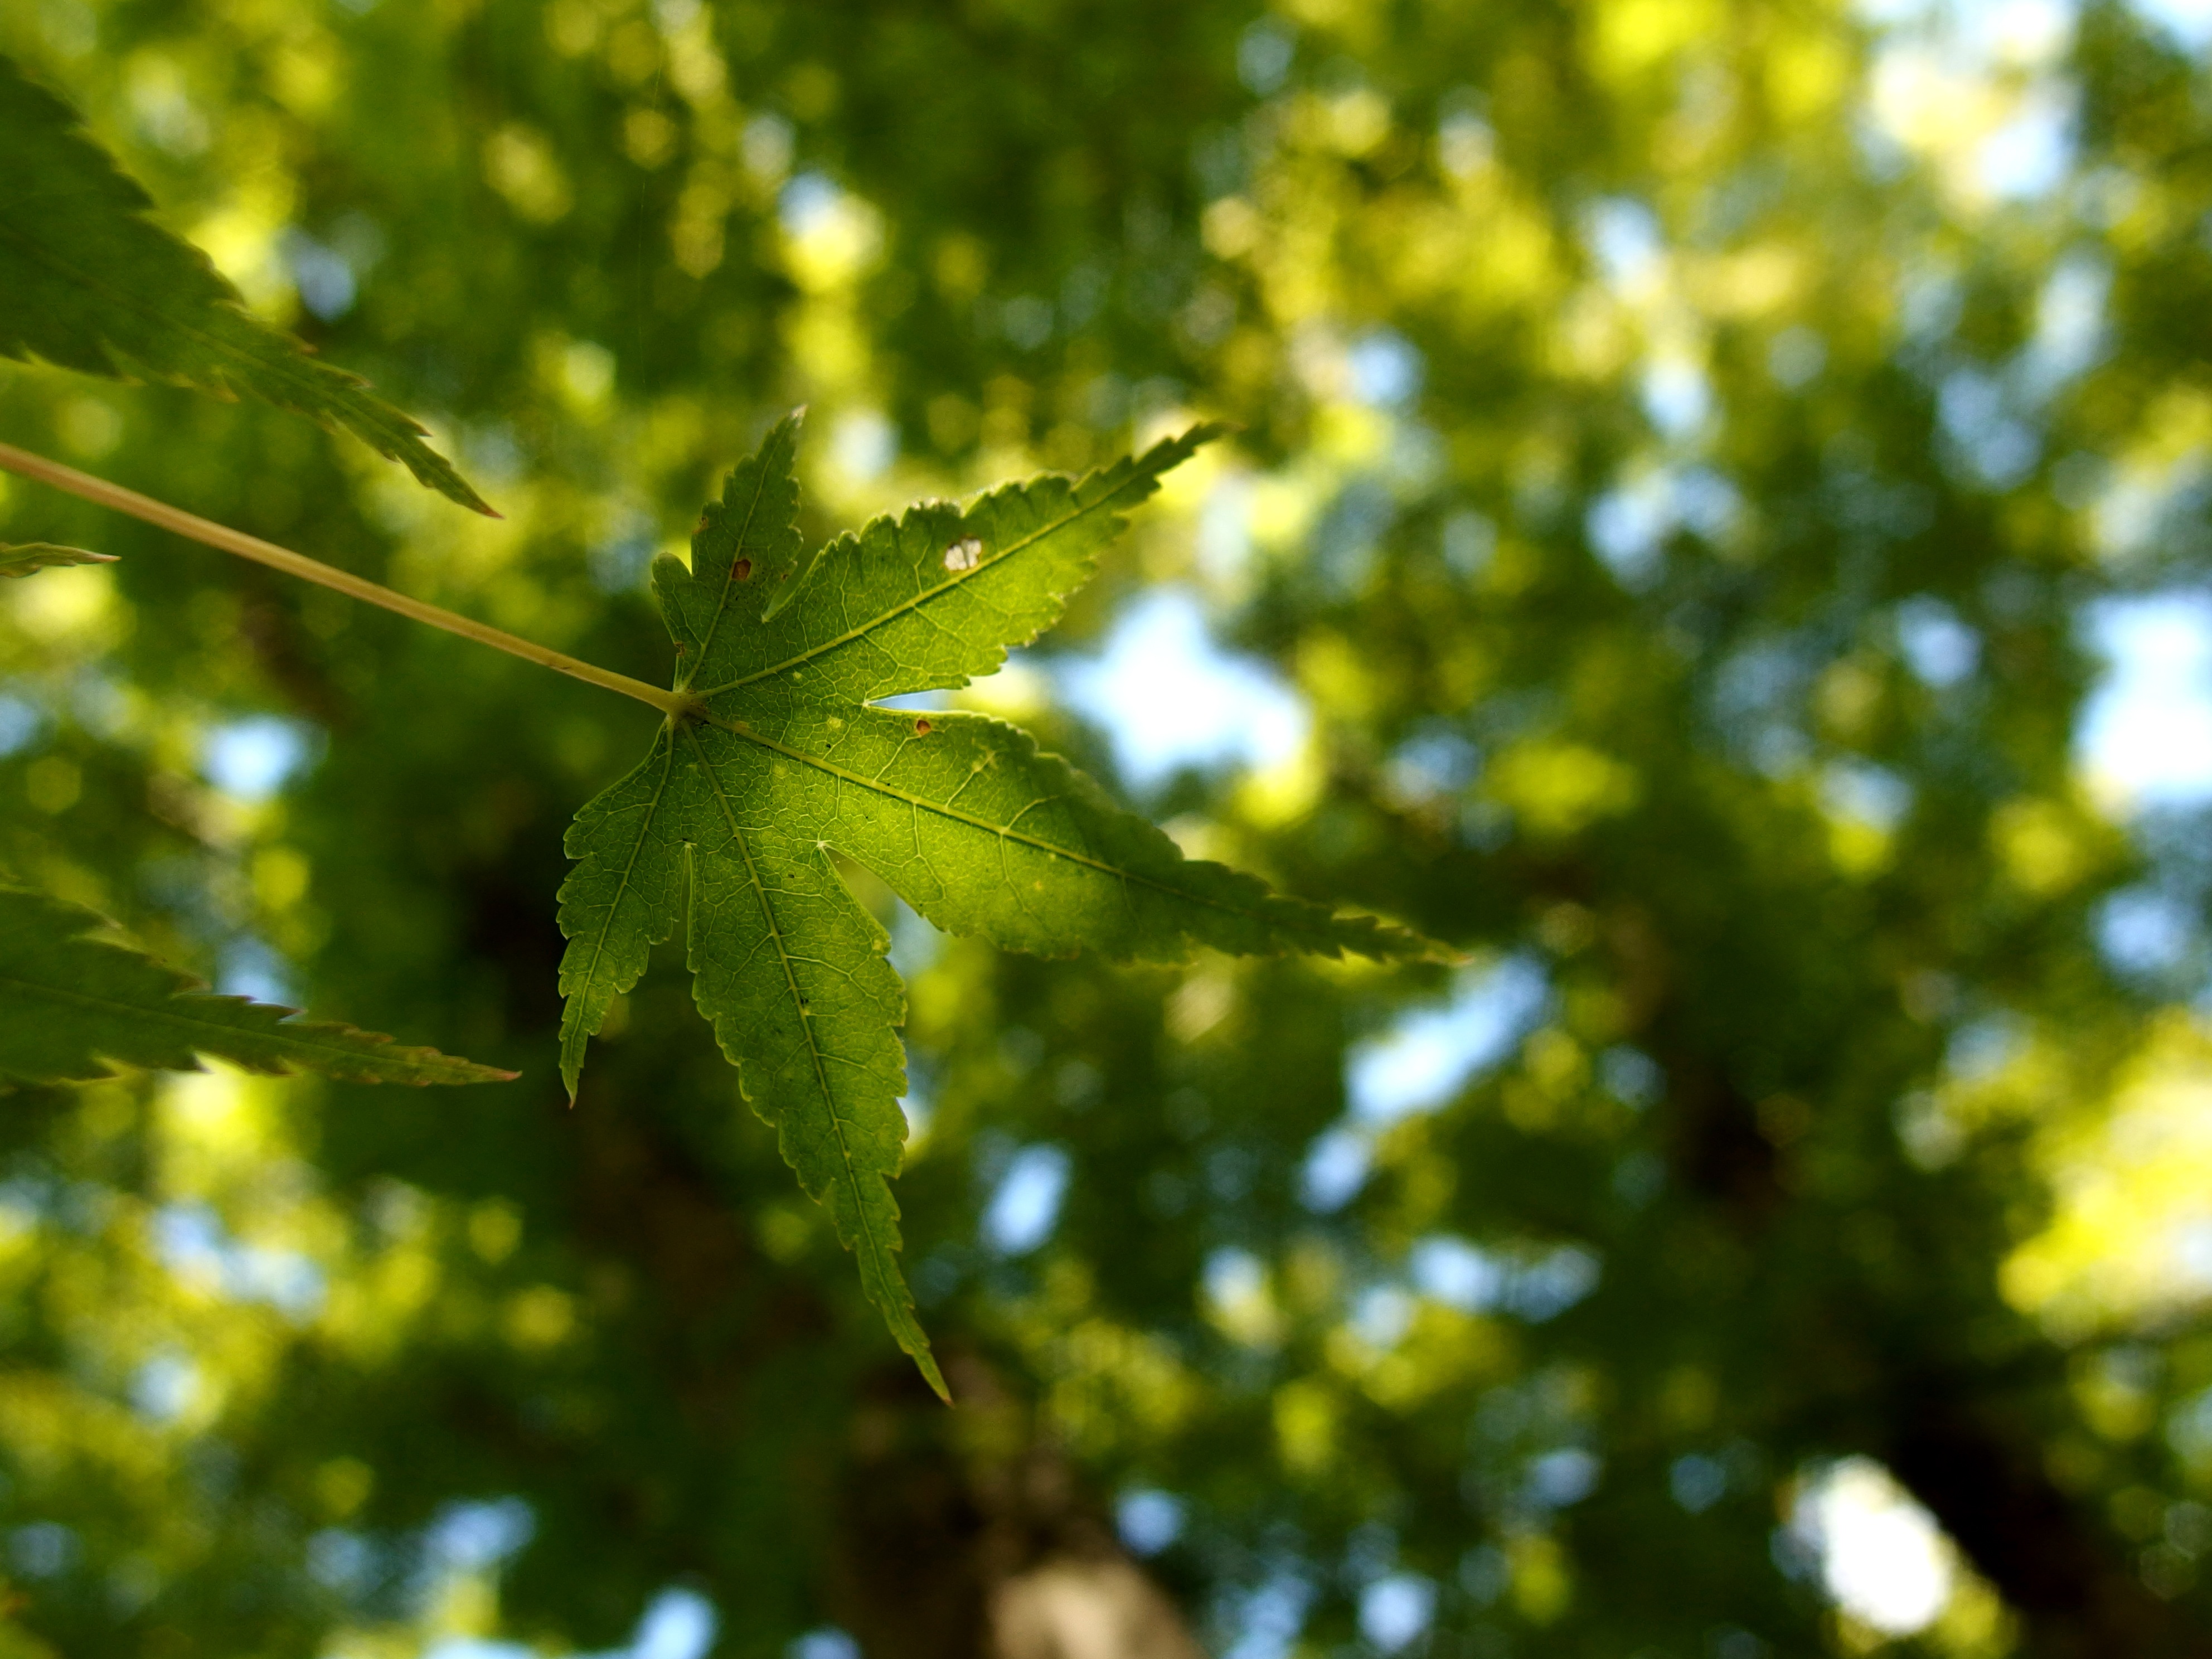
tree, nature, forest, branch, plant, sunlight, leaf, flower, foliage, spring, green, produce, autumn, botany, yellow, garden, season, maple, leaves, shrub, branches, deciduous, japanese maple, green leaf, green leaves, flowering plant, woody plant, land plant